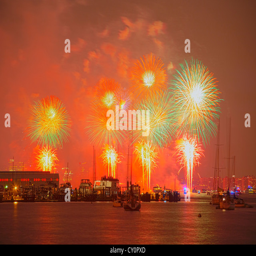
lights up the sky over river seen